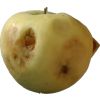
Label: Apple hit 1